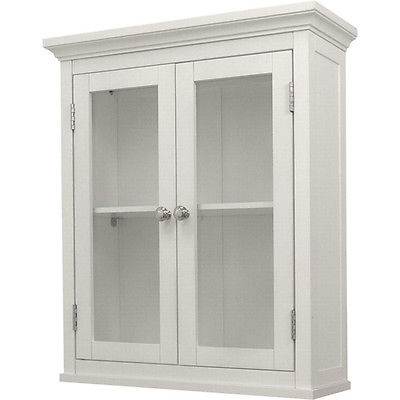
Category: cabinet